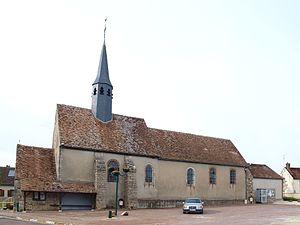
Ervauville (Loiret, France)